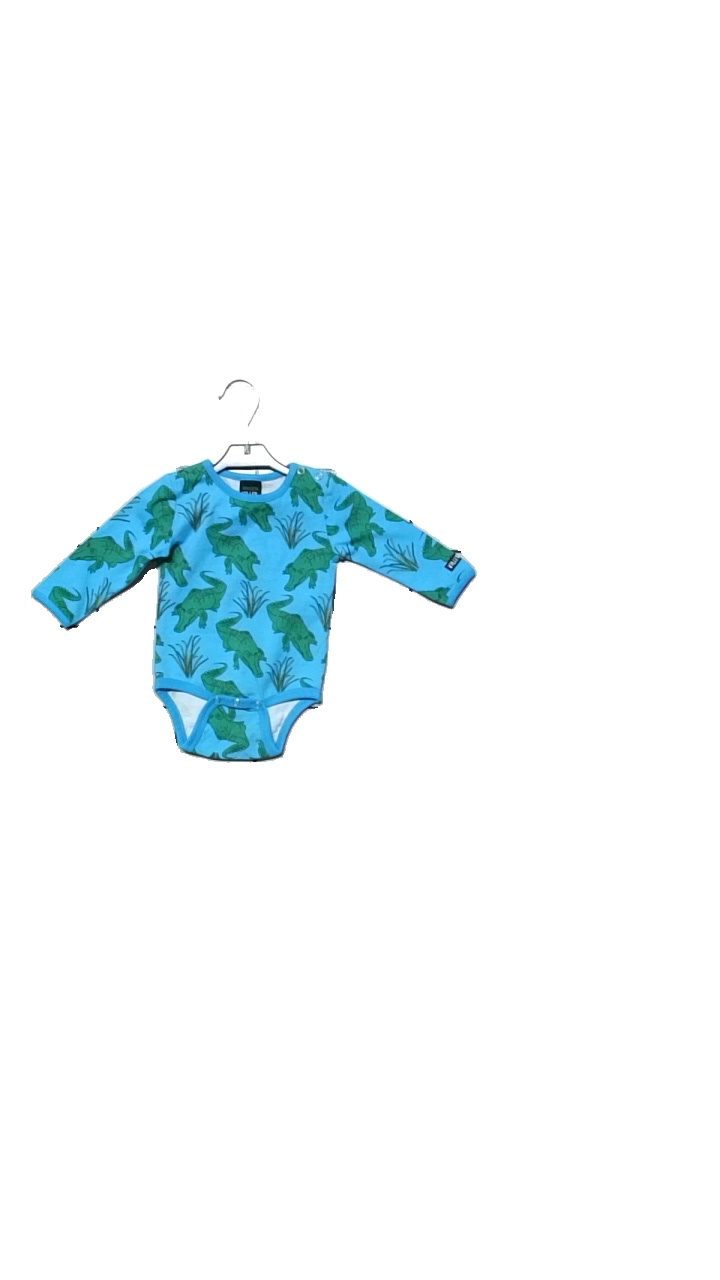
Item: Top (Children)
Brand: Villervalla
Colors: Turquoise, Green
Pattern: Animal print
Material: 95% cotton, 5% elastane
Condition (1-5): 5
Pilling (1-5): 5
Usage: Reuse
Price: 50-100